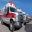
Label: ambulance